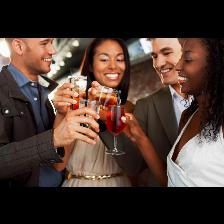
Label: Human